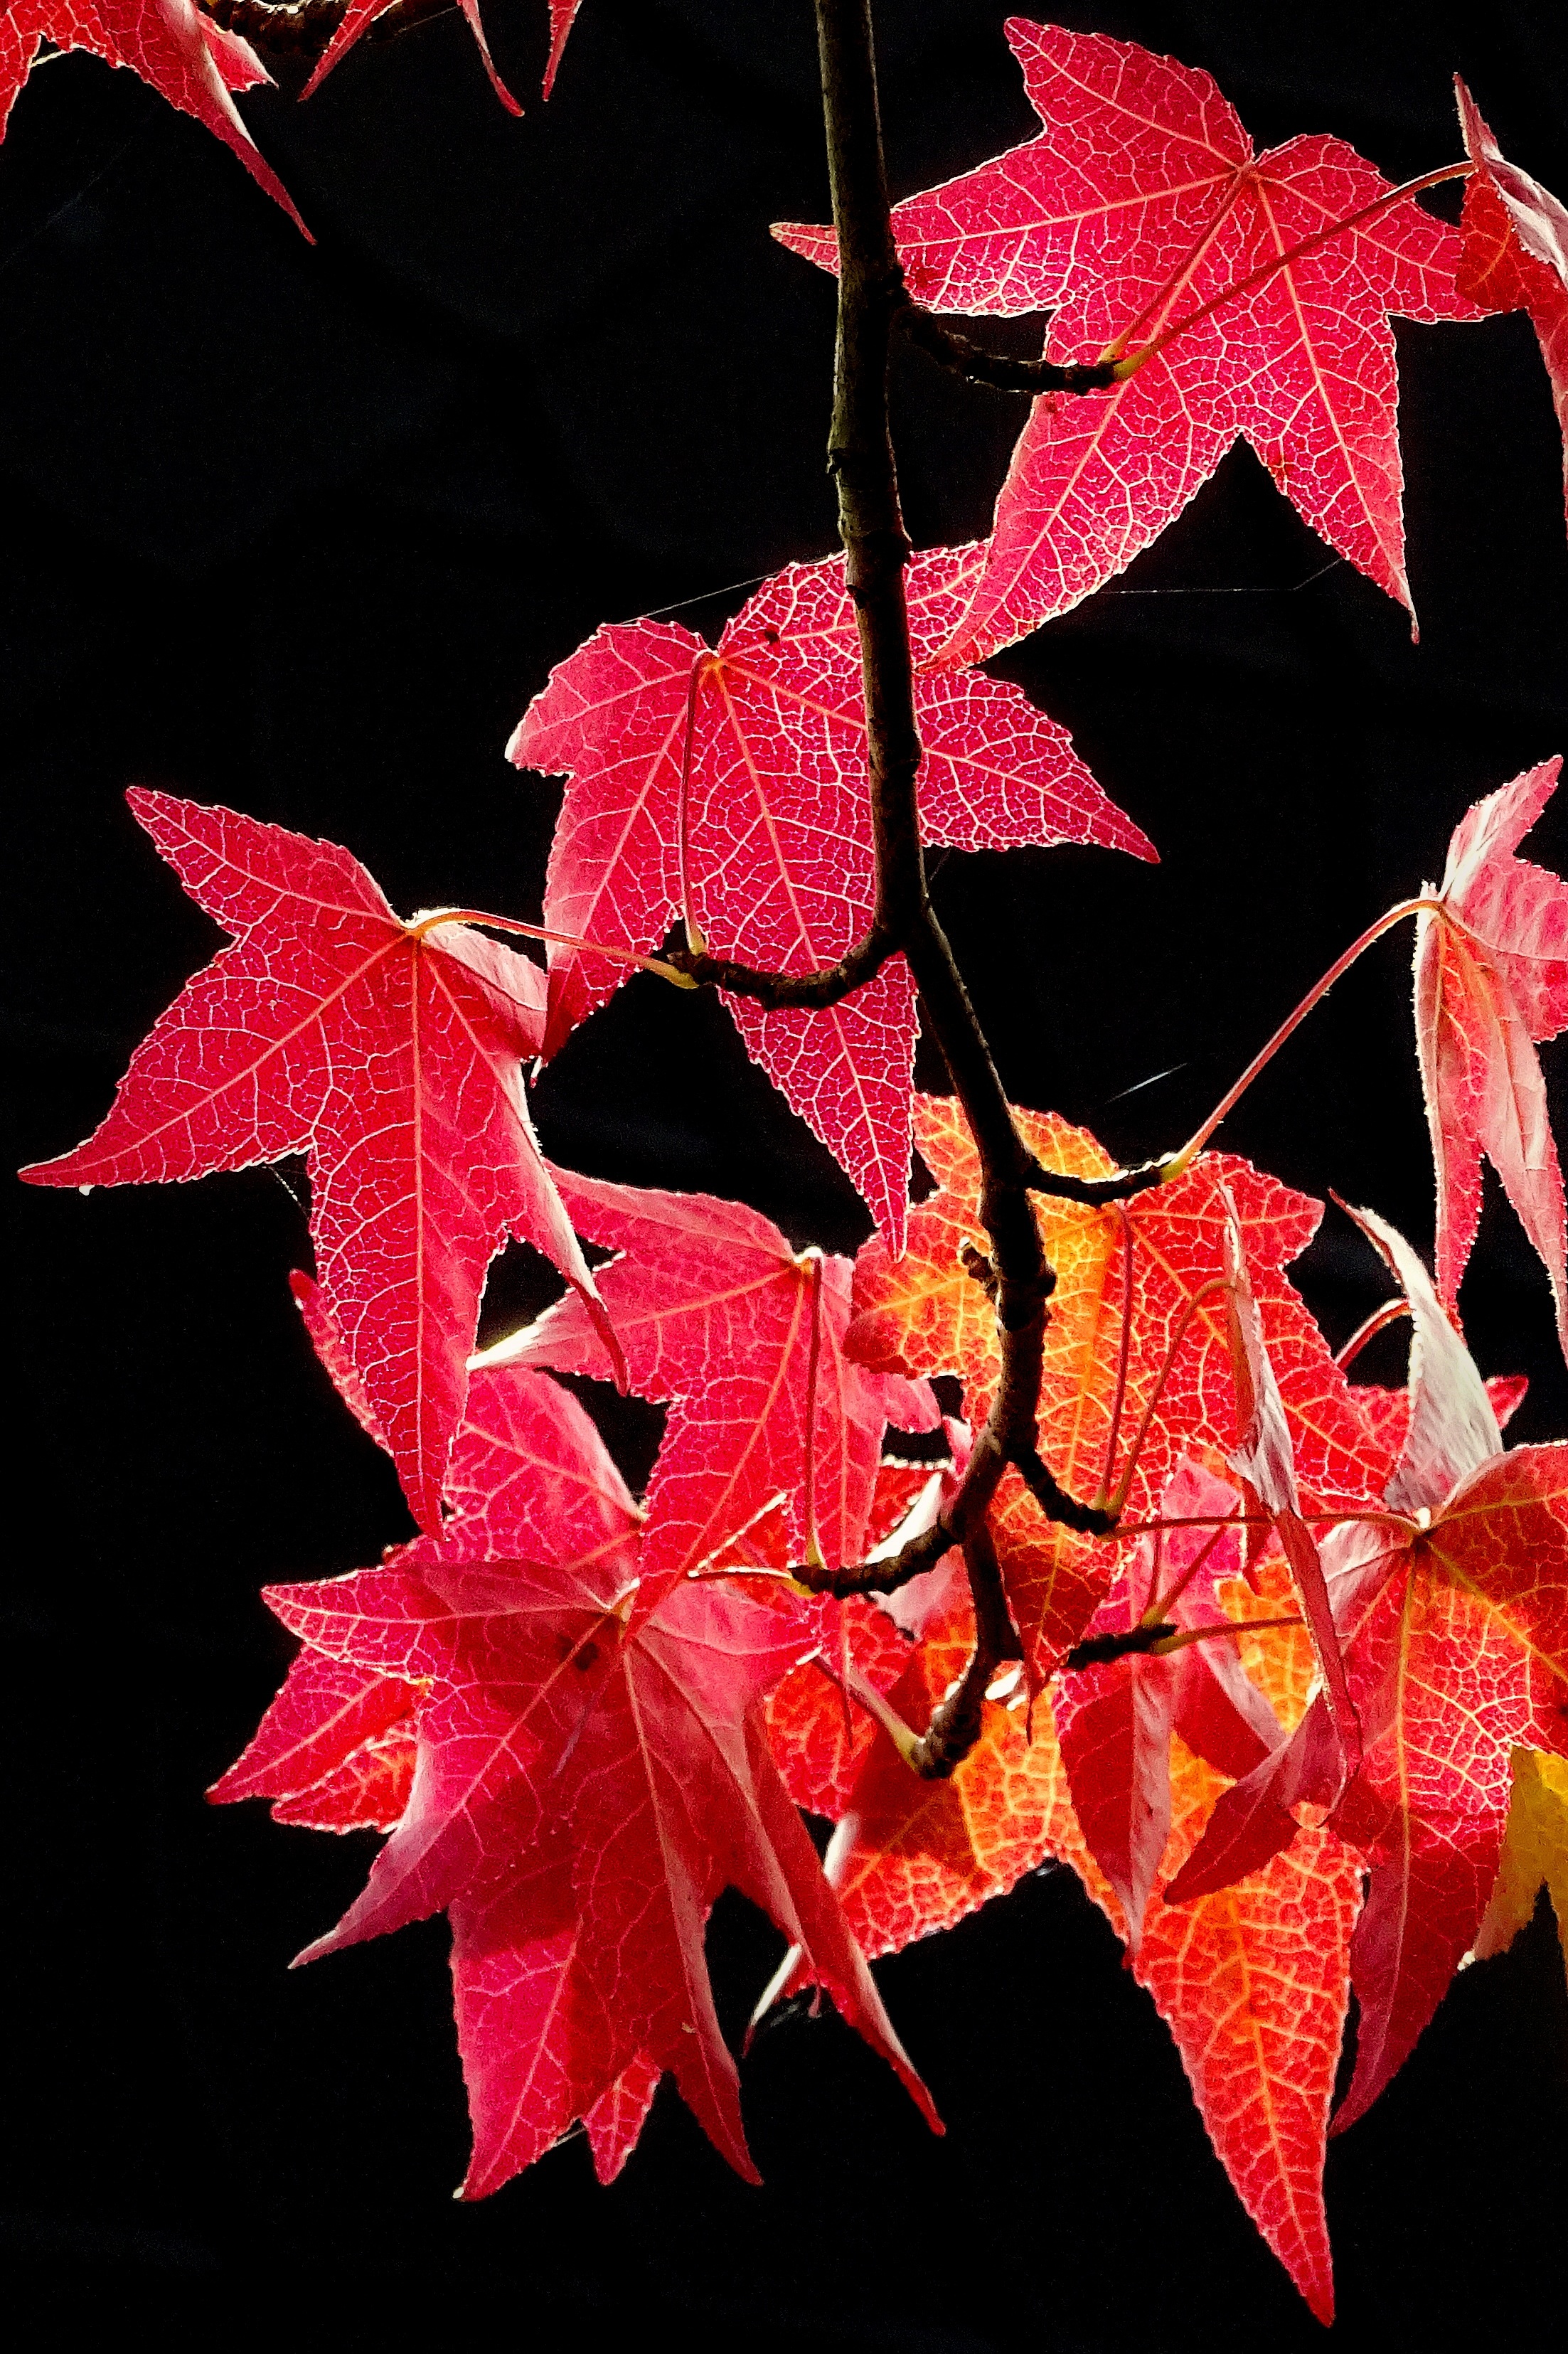
tree, forest, branch, plant, leaf, flower, petal, red, autumn, colorful, flora, season, maple tree, maple leaf, leaves, shrub, fall color, fall foliage, leaves in the autumn, macro photography, flowering plant, woody plant, land plant